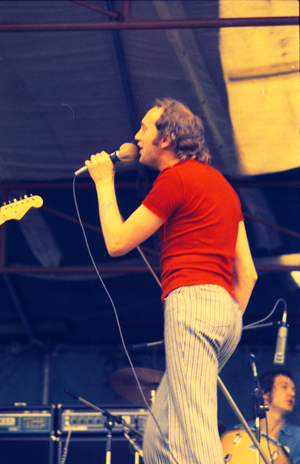
Streetwalkers est un groupe de rock britannique, originaire d'Angleterre. Il est formé en 1974 par deux membres originaux de Family Roger Chapman et John Charlie Whitney. Parmi les autres membres, on compte Bob Tench, un collaborateur de la première heure de Jeff Beck, et Nicko McBrain qui jouera plus tard de la batterie avec Iron Maiden.